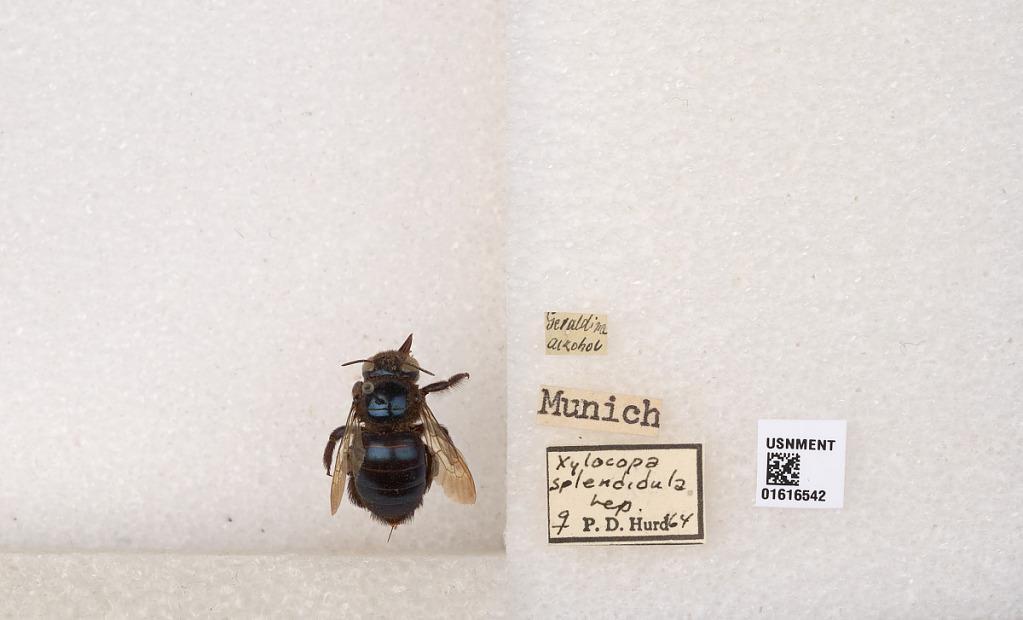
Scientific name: Xylocopa (Schonnherria) splendidula Lepeletier
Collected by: G. Alkohol
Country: Germany
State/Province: Bavaria
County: Upper Bavaria
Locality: Munich
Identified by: Hurd, P. D.